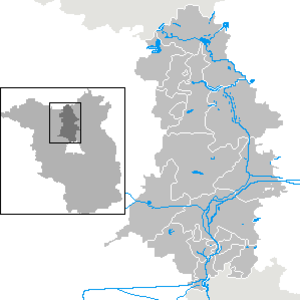
Landkreis Oberhavel / Byer og kommuner
Landkreis Oberhavel er en landkreis i den nordlige del af den tyske delstat Brandenburg. Administrationsby er Oranienburg. Nabokreise er mod nord Landkreis Mecklenburg-Strelitz i Mecklenburg-Vorpommern, mod øst landkreisene Uckermark og Barnim, mod syd Berlin og Landkreis Havelland og mod vest Landkreis Ostprignitz-Ruppin.